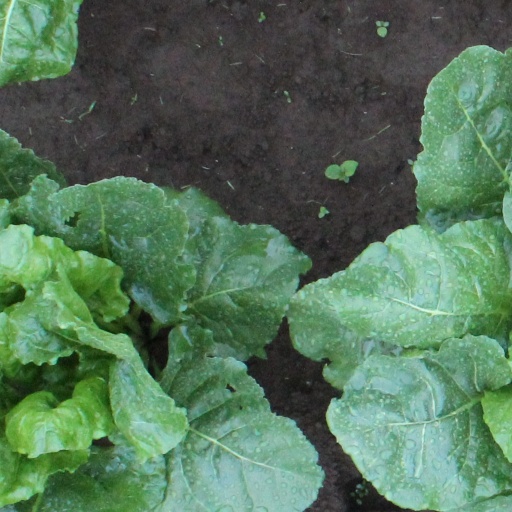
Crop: sugar beet